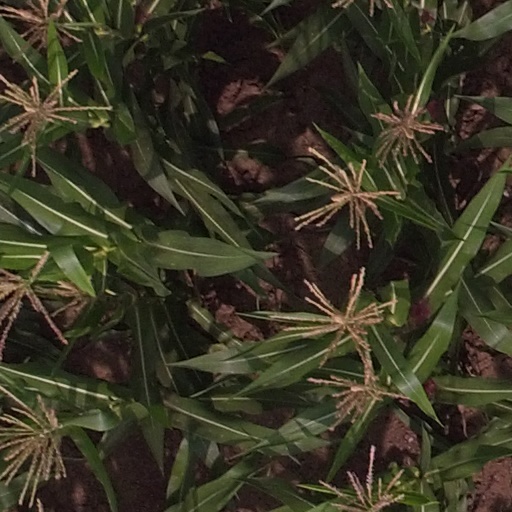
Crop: maize; corn